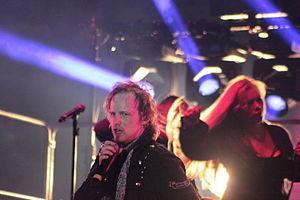
Avantasia, fr:Helfest 2013, Fr-44-Clisson.